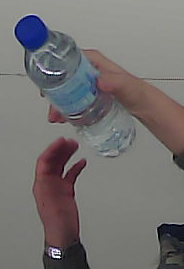
Product: nestle_water